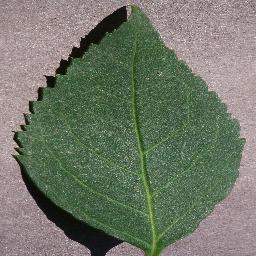
Label: Cherry___healthy